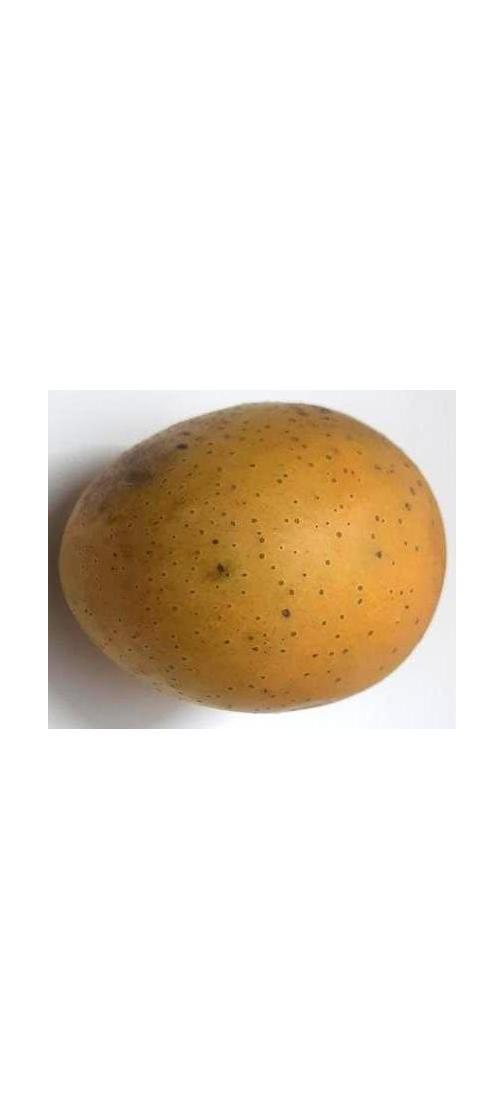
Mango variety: Gourmoti